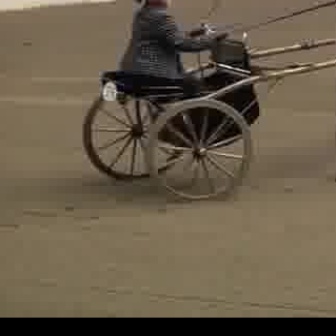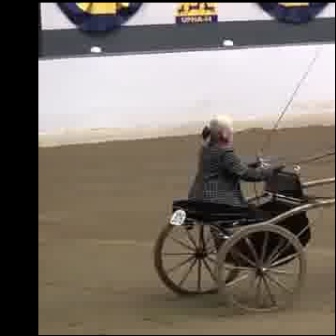
  Please identify the target specified by the bounding box [81,20,259,198] in the first image and locate it in the second image. Return the coordinates in [x_min,y_min,x_max,y_max] format.
Answer: [152,154,311,312]